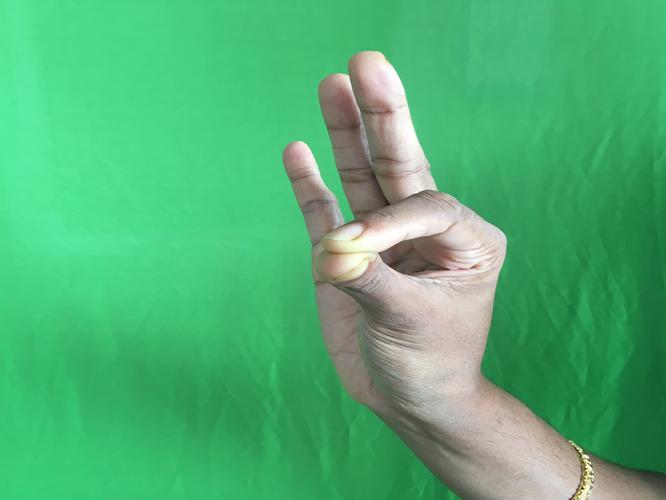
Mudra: Hamsasyam
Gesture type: single_hand